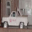
Label: pickup_truck